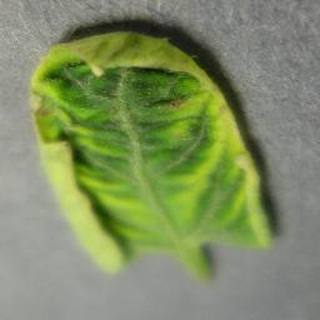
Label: tomato_yellow_leaf_curl_virus